Hohenpeißenberg station

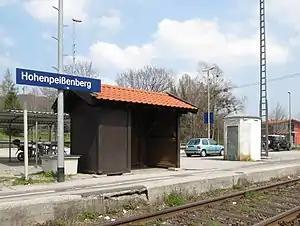
The station platform in 2010

Hohenpeißenberg station is a railway station in the municipality of Hohenpeißenberg, in Bavaria, Germany. It is located on the Schongau–Peißenberg line of Deutsche Bahn.